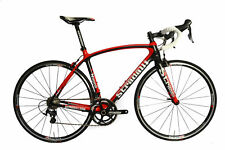
Vehicle type: Bikes